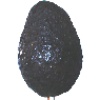
Label: Avocado ripe 1